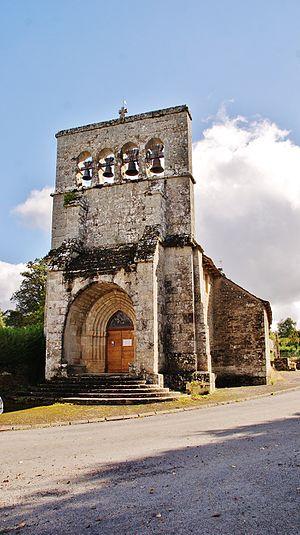
église St Médard
Saint-Merd-de-Lapleau est une commune française située dans le département de la Corrèze, en région Nouvelle-Aquitaine.